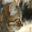
Label: cat